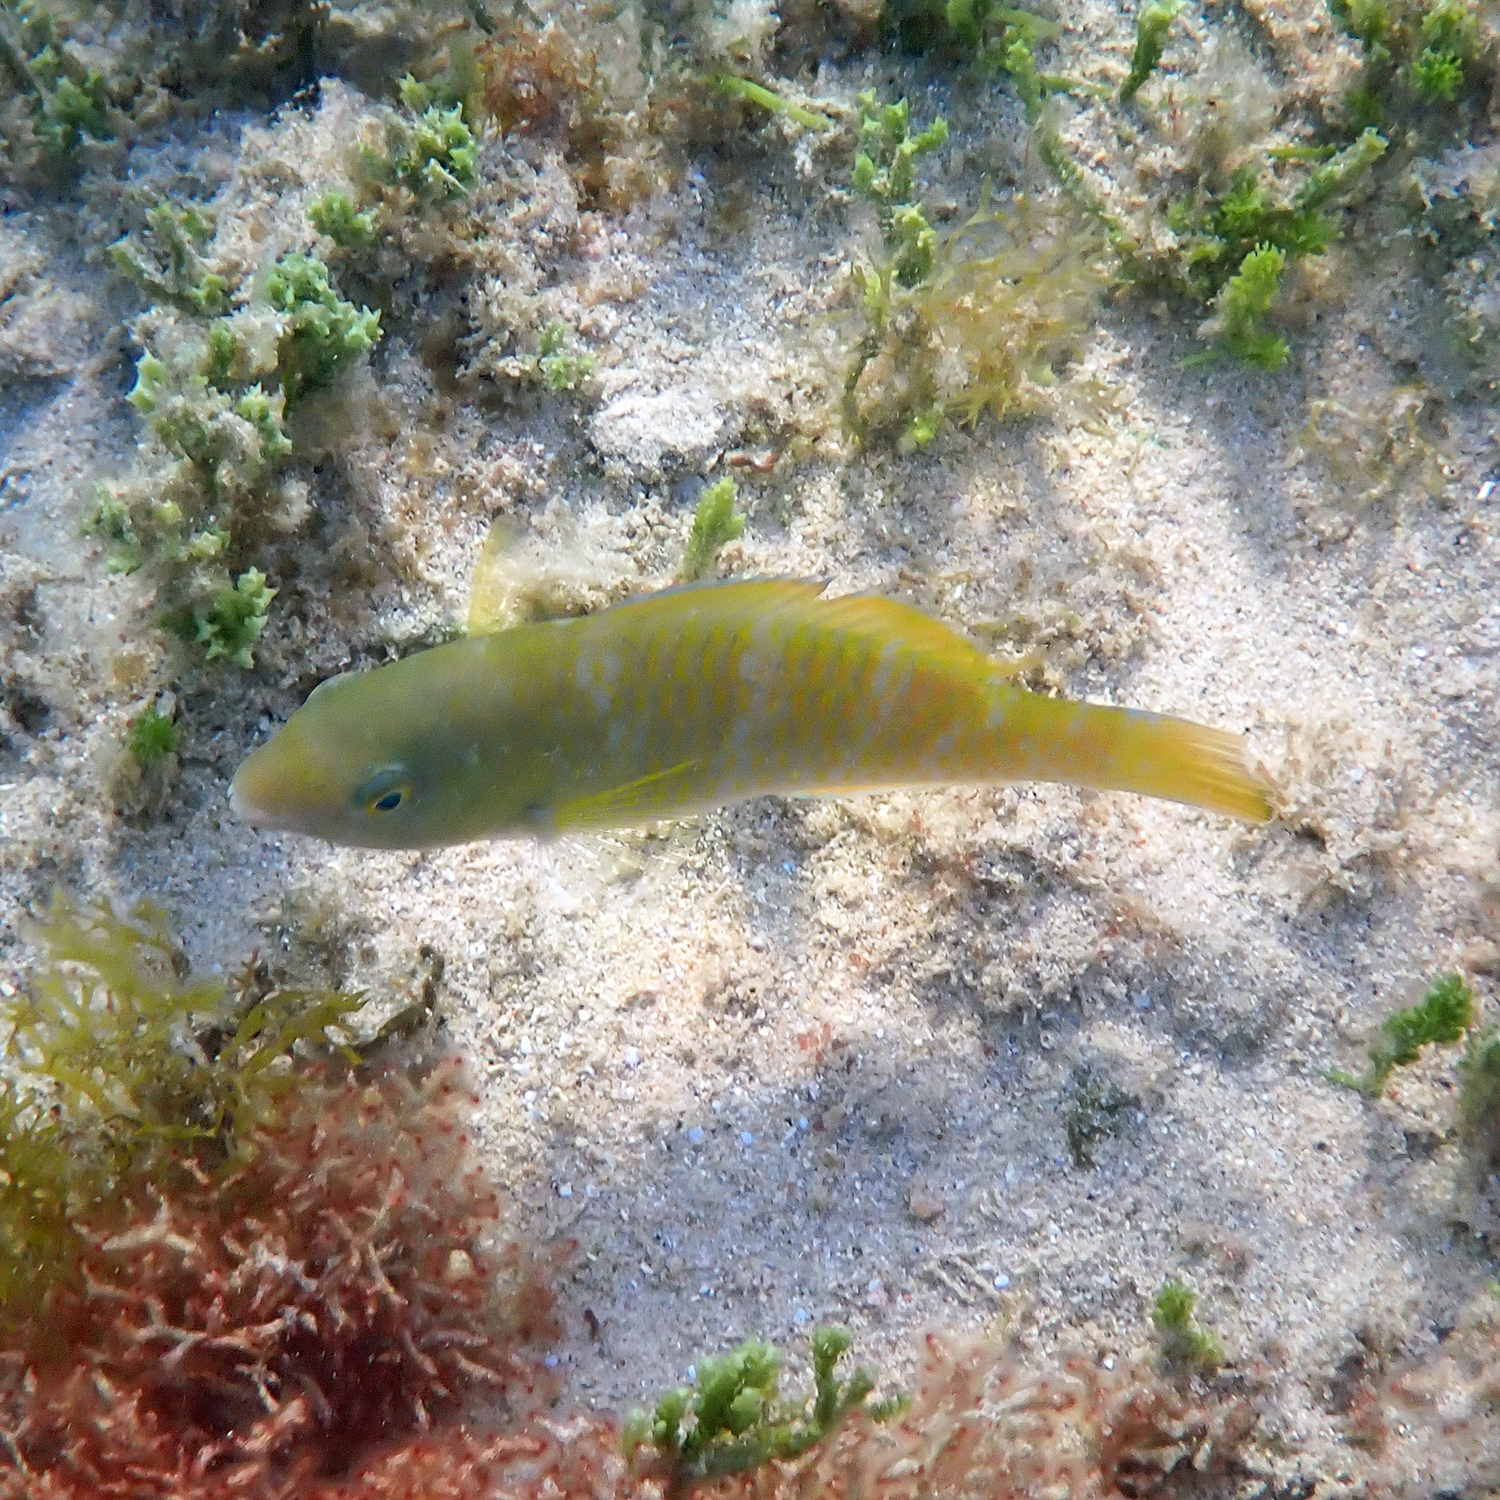
Scarus ghobban (Blue-barred Parrotfish)